In Love with Alma Cogan

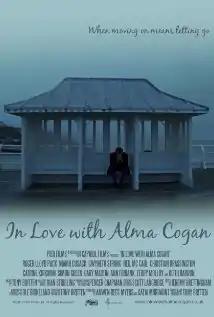
Theatrical release poster

In Love with Alma Cogan is a 2011 British romantic comedy film written and directed by Tony Britten. It was filmed in and around the Pavilion Theatre, Cromer Pier, Norfolk, England.